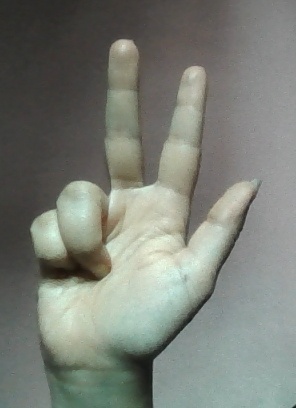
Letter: al